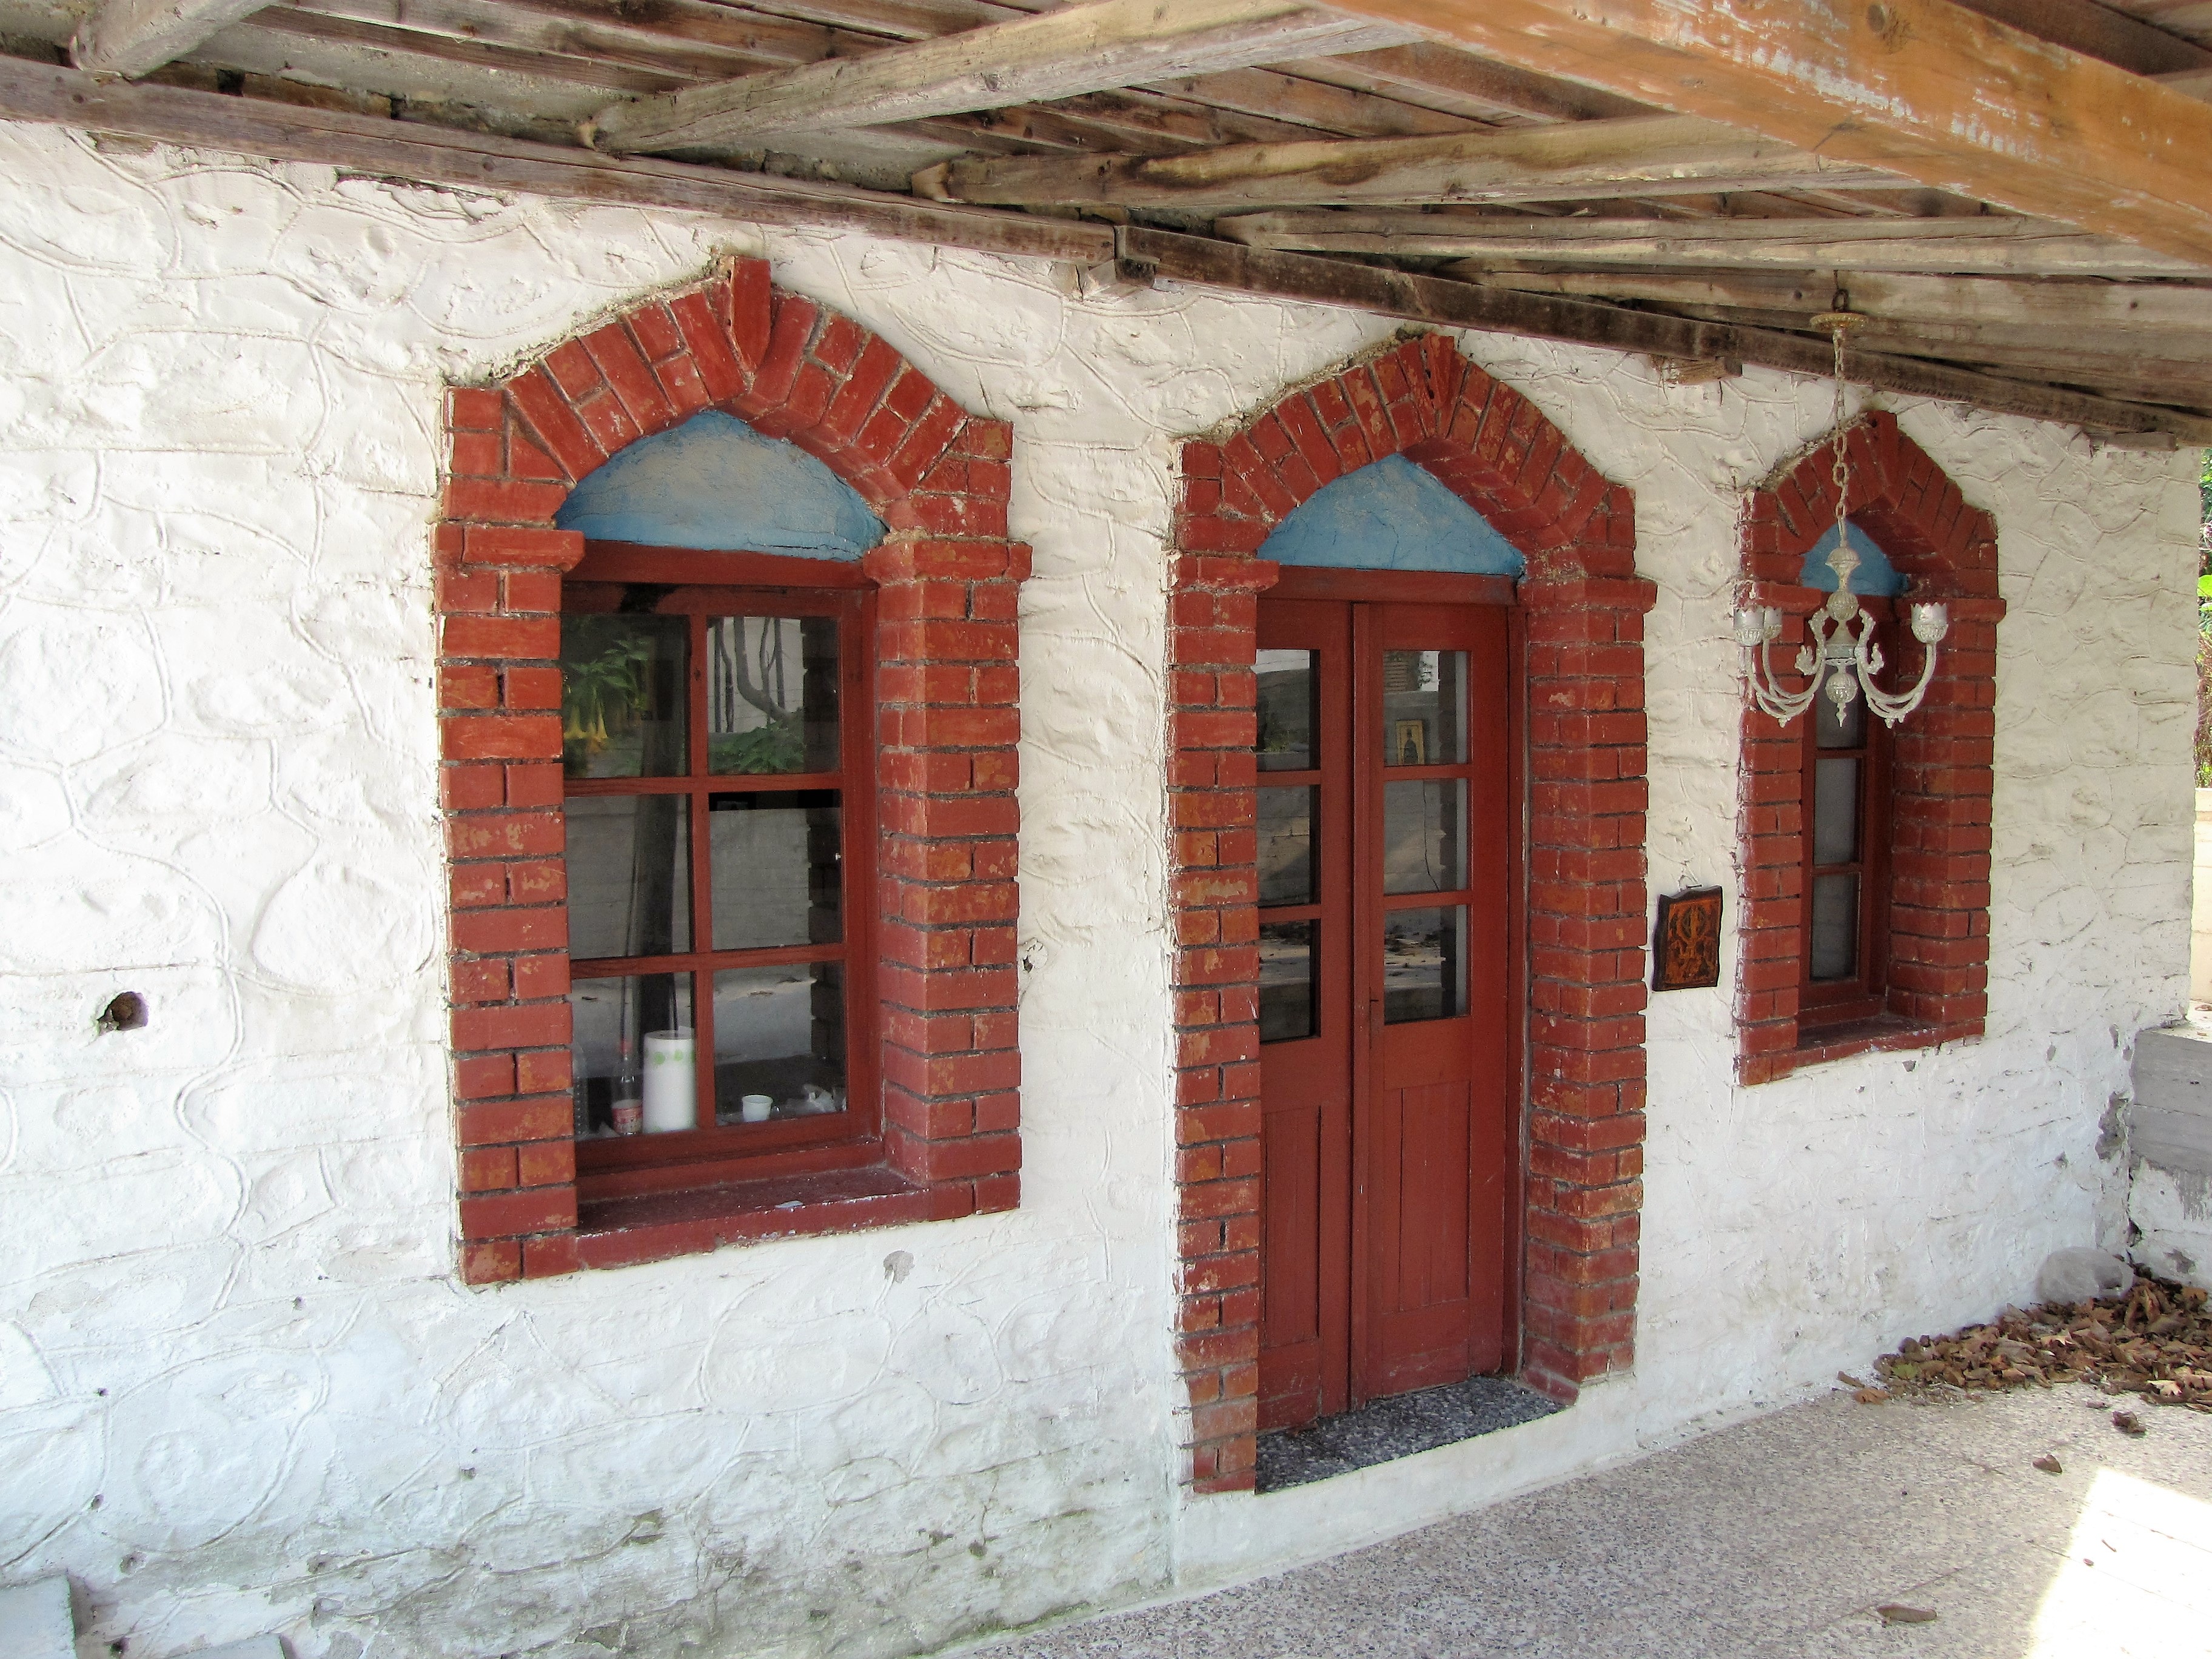
architecture, wood, house, window, building, home, wall, arch, red, cottage, facade, property, brick, door, brickwork